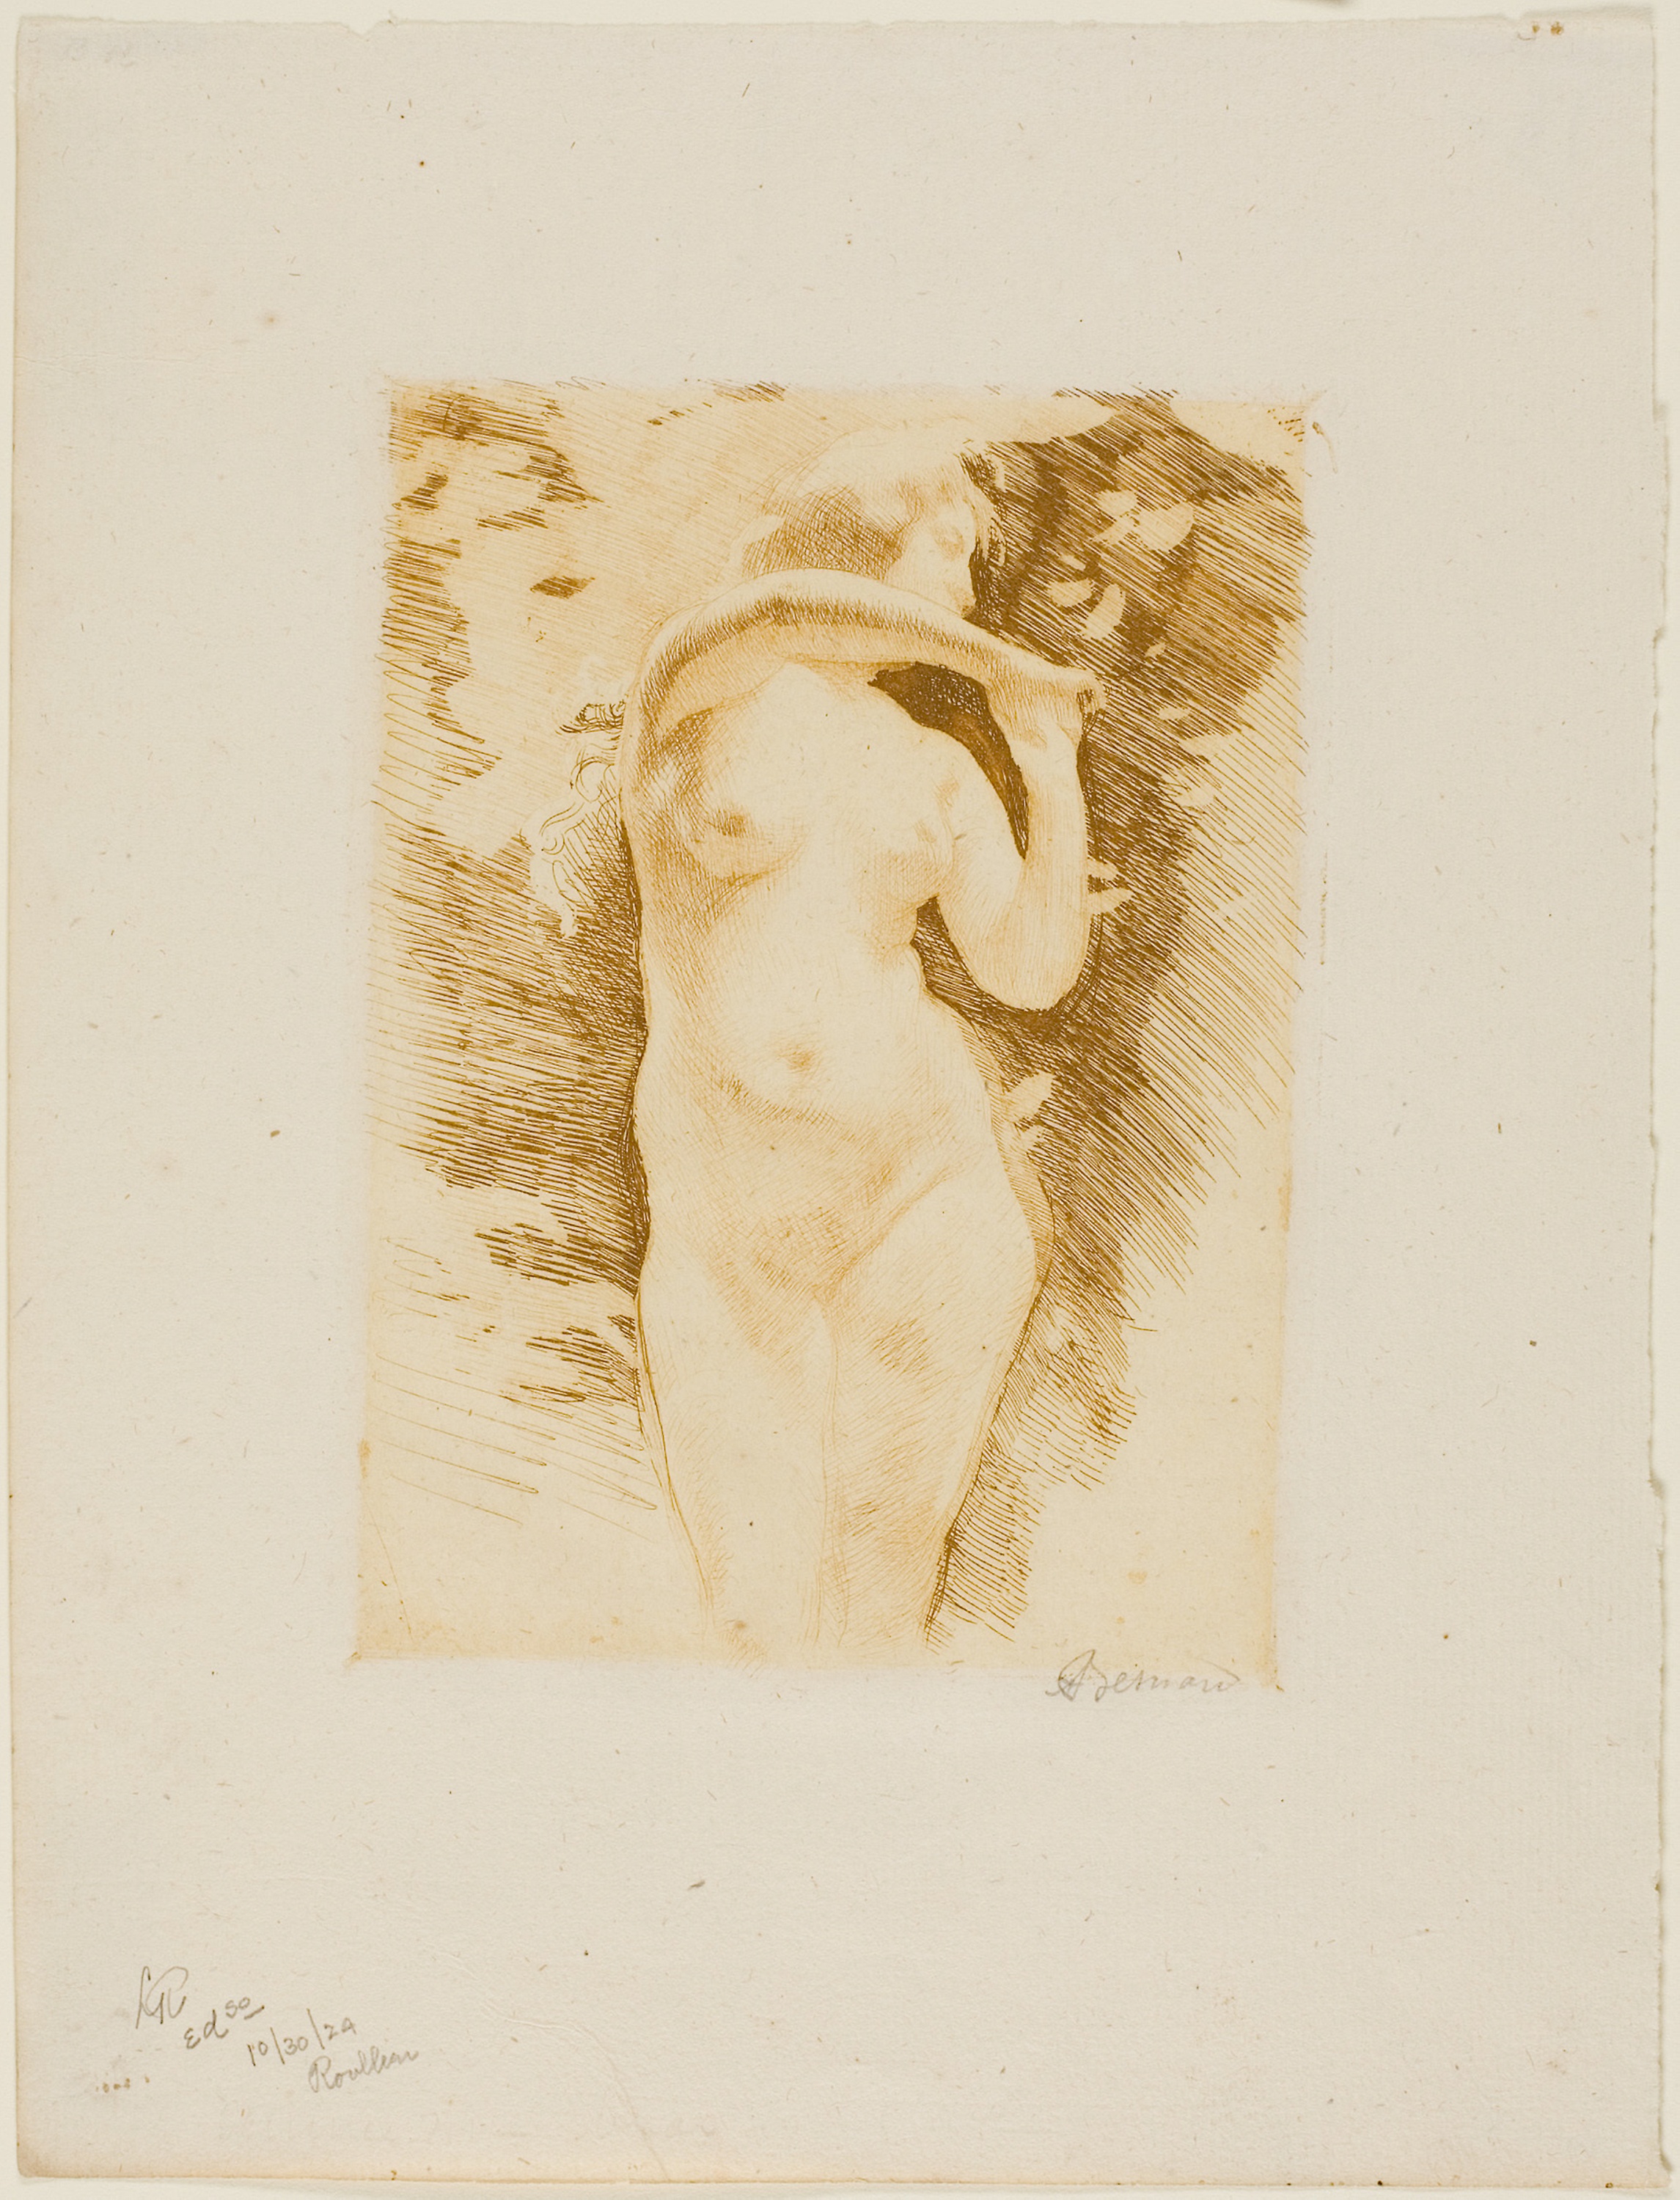
art, portrait, drawing, artwork, painting, picture frame, modern art, paper, font, illustration, stock photography, visual arts